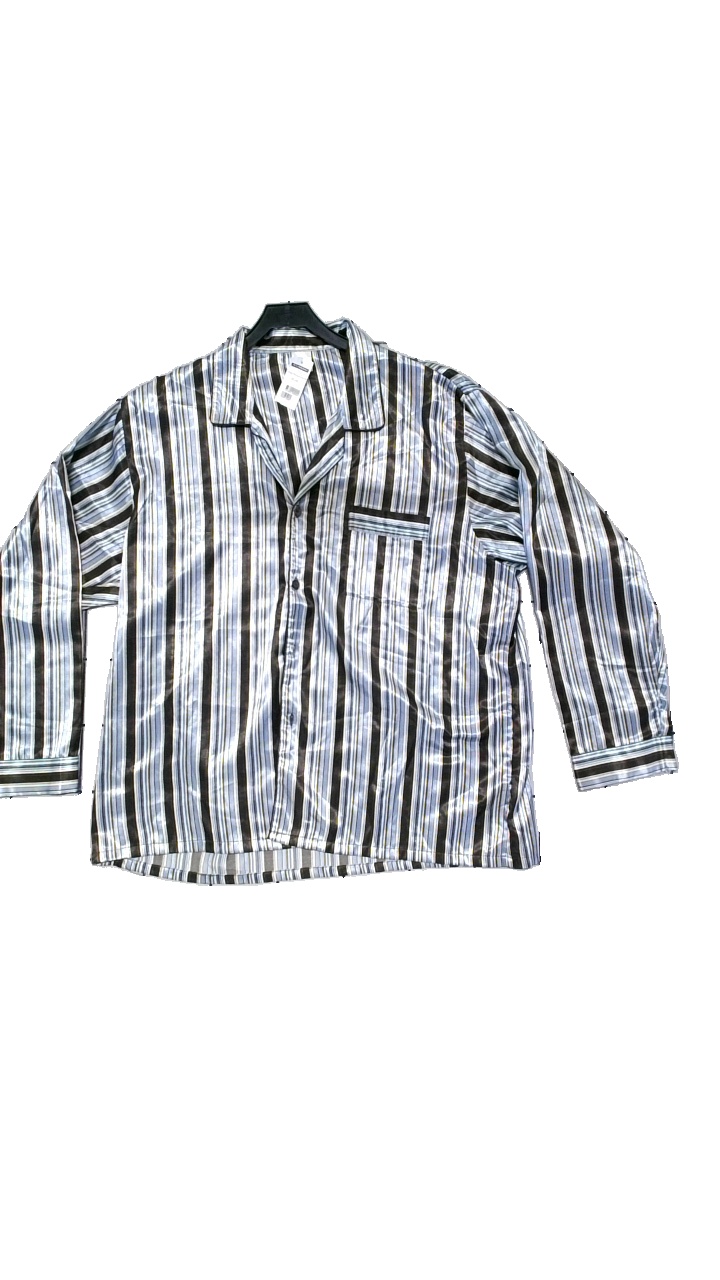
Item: Night Gown (Men)
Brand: Ronlet
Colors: Multicolor, Blue, Brown, Beige
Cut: Regular
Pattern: Striped
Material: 100% polyester
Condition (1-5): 4
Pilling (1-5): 5
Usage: Reuse
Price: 50-100